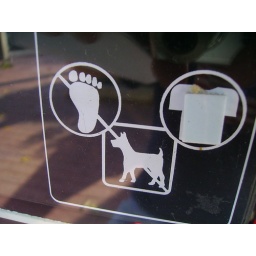
I wonder what is under the piece of paper on the shirt